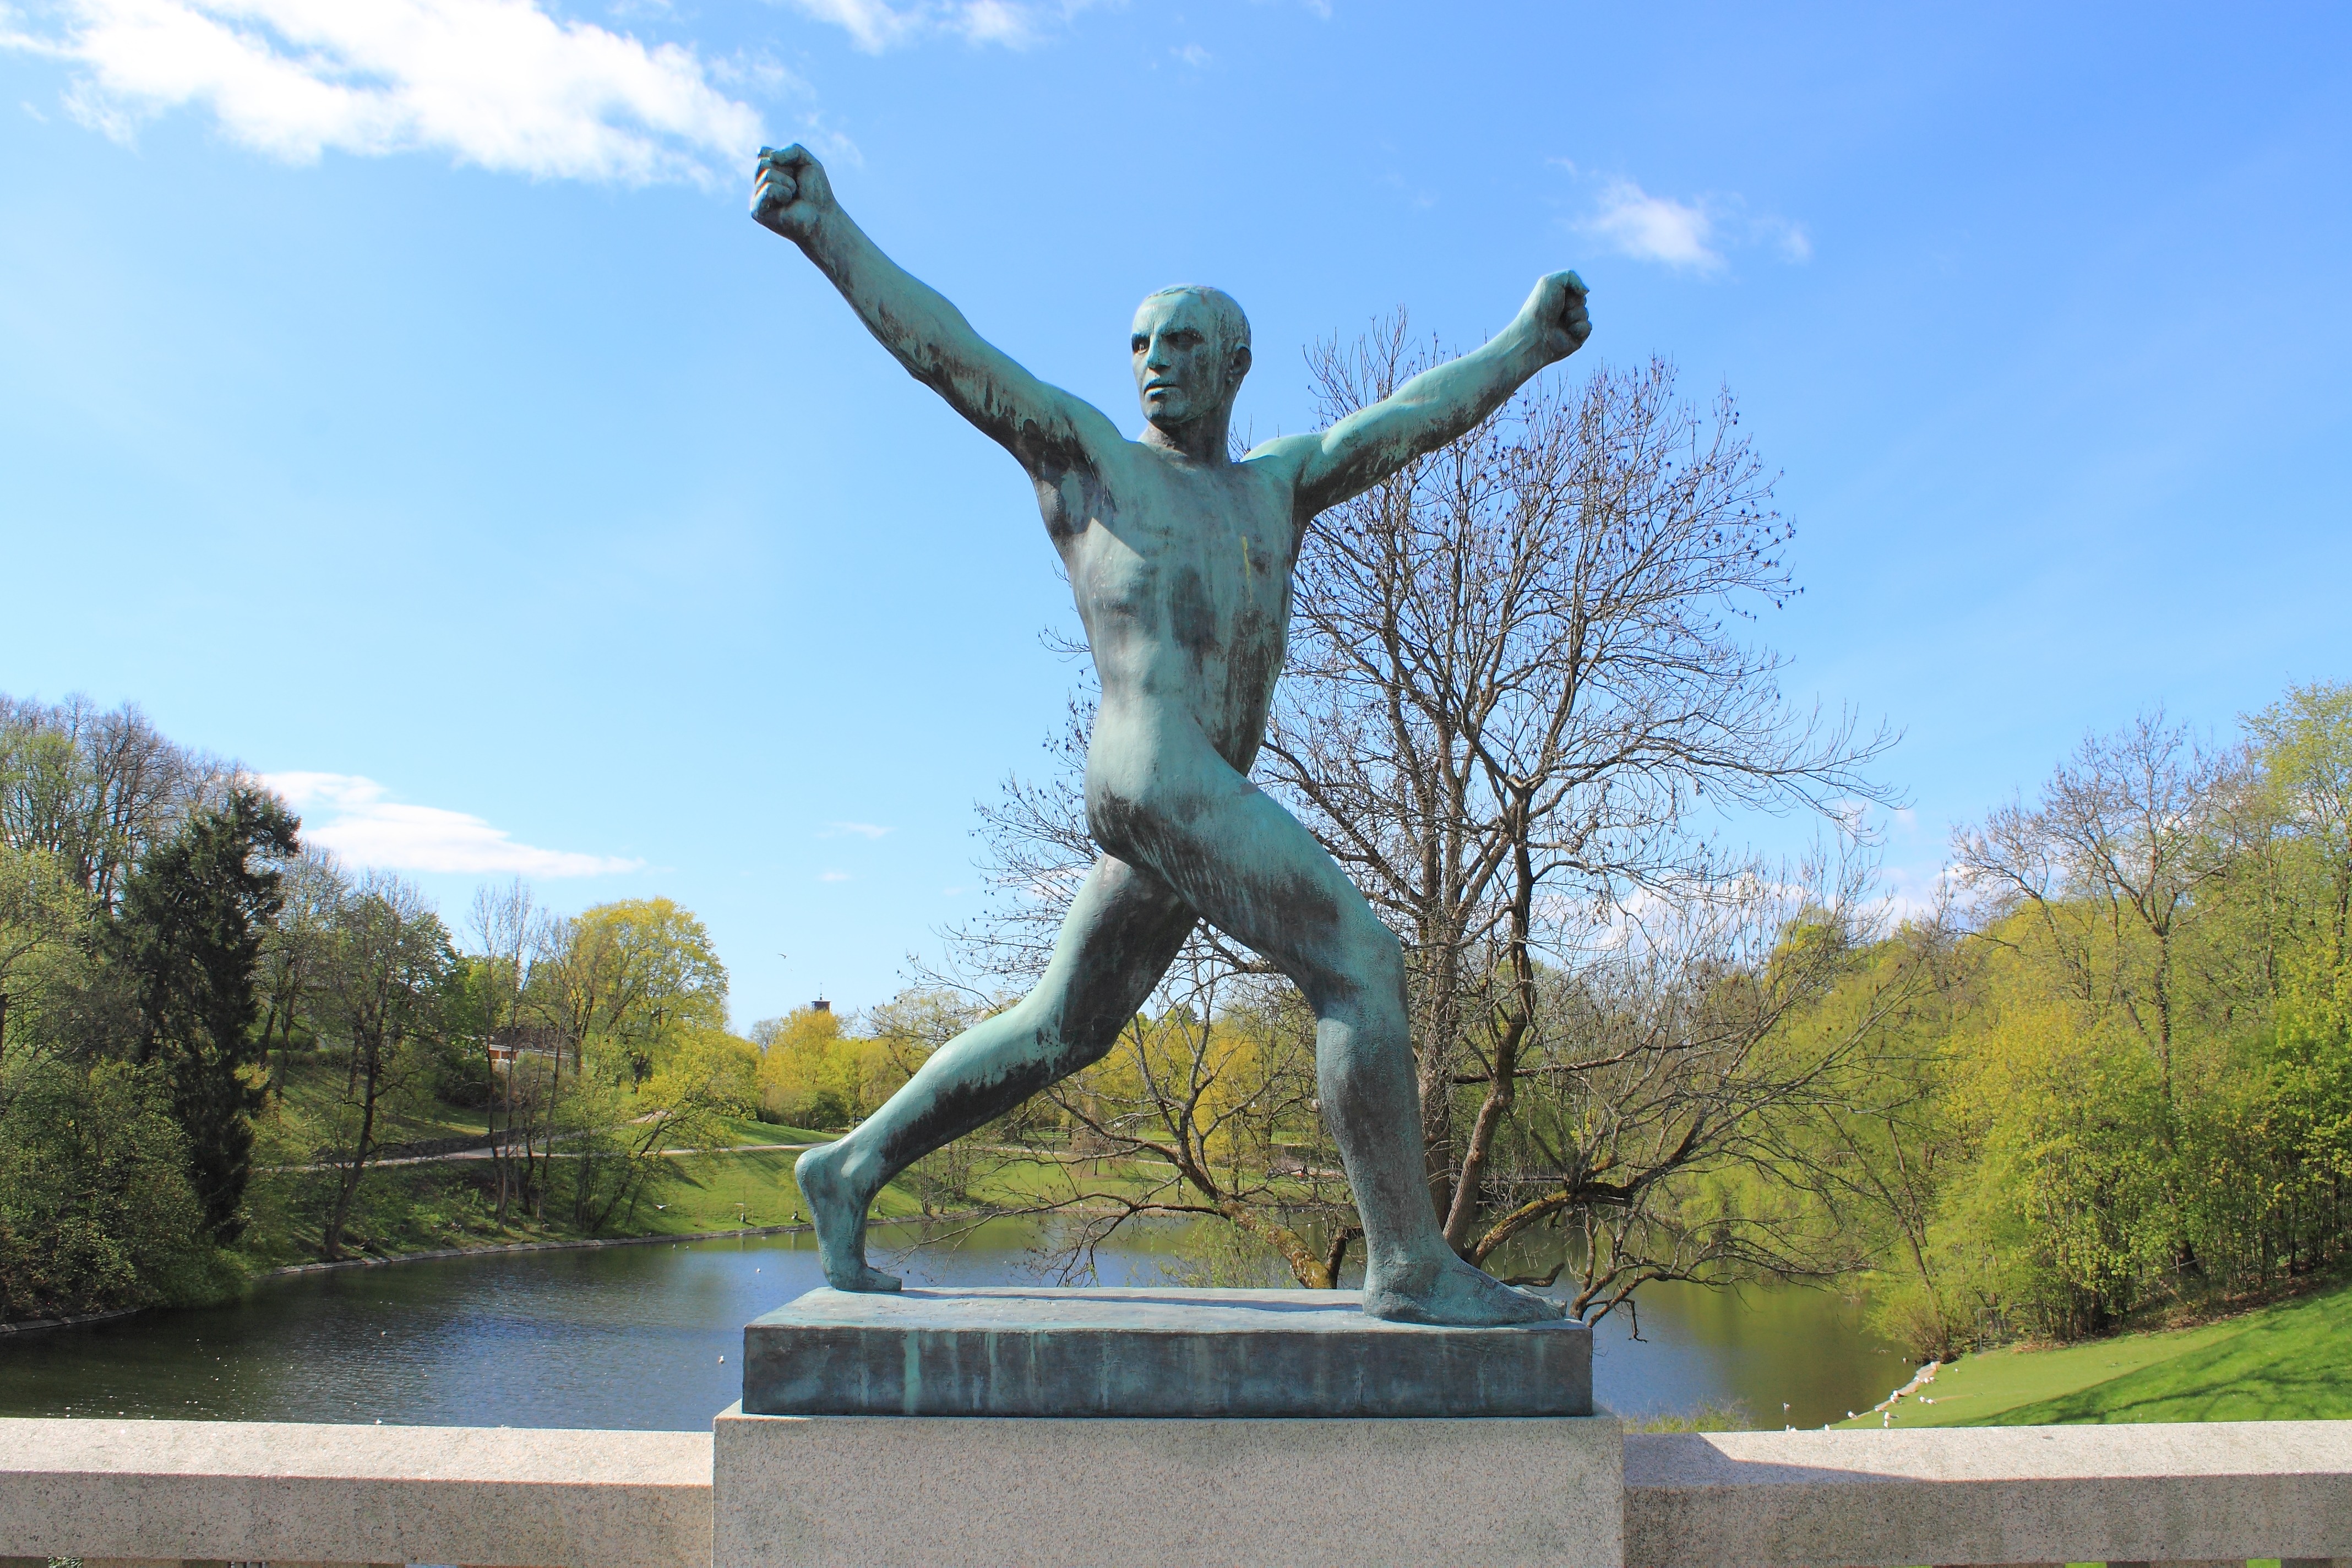
man, run, monument, statue, sculpture, memorial, art, bronze, norway, oslo, sculpture park